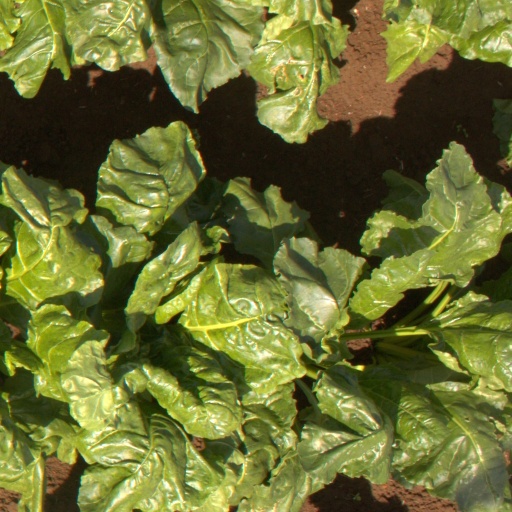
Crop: sugar beet